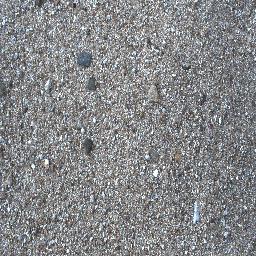
Label: negative